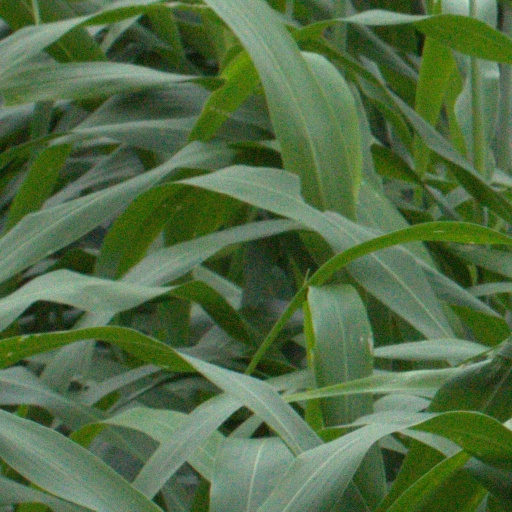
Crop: sorghum